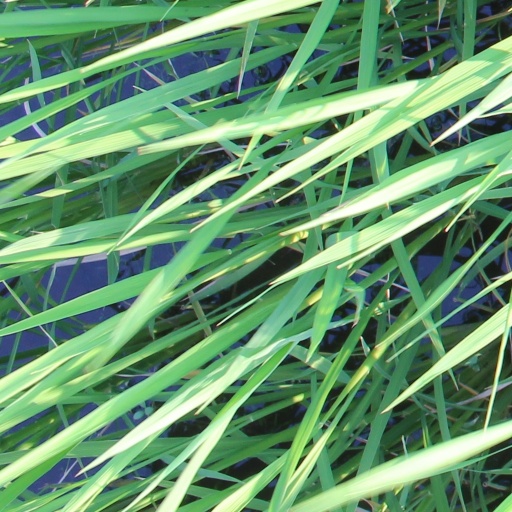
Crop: rice